Sovereignty (play)

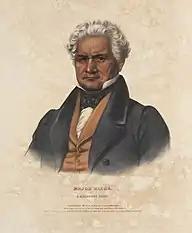
Cherokee Chief Major Ridge

The Treaty of New Echota, the treaty which the Ridges signed, was signed on December 29, 1835. The treaty ceded all Cherokee lands east of the Mississippi River to the United States and promised a perpetual opportunity of expansion for the Nation west. The signing of the treaty was controversial within the Cherokee Nation, as people were both in favor and opposition of the treaty. Major Ridge and his son, John Ridge, were members of what was known as the "Treaty Party," which was the group of Cherokees who saw the removal from their land as inevitable and believed they should negotiate and cooperate. Other Cherokee members were vehemently opposed to the signing because they did not want to leave their land. This polarized climate is a major detail in the familial context of the lawyer, Sarah Polson, in the play. Due to the conflict over the treaty, Cherokee tribesmen assassinated Major and John Ridge in 1839 as a form of political retribution.